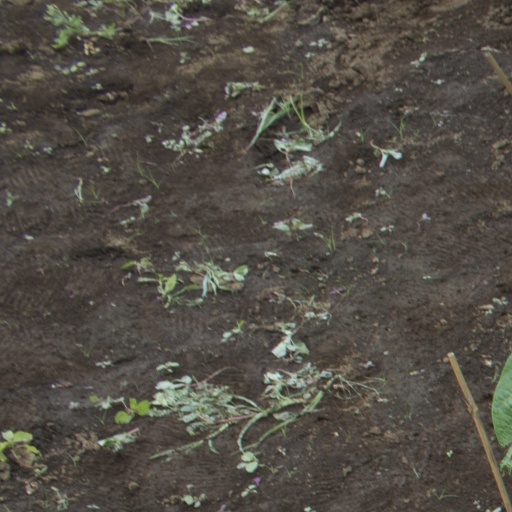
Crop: soybean